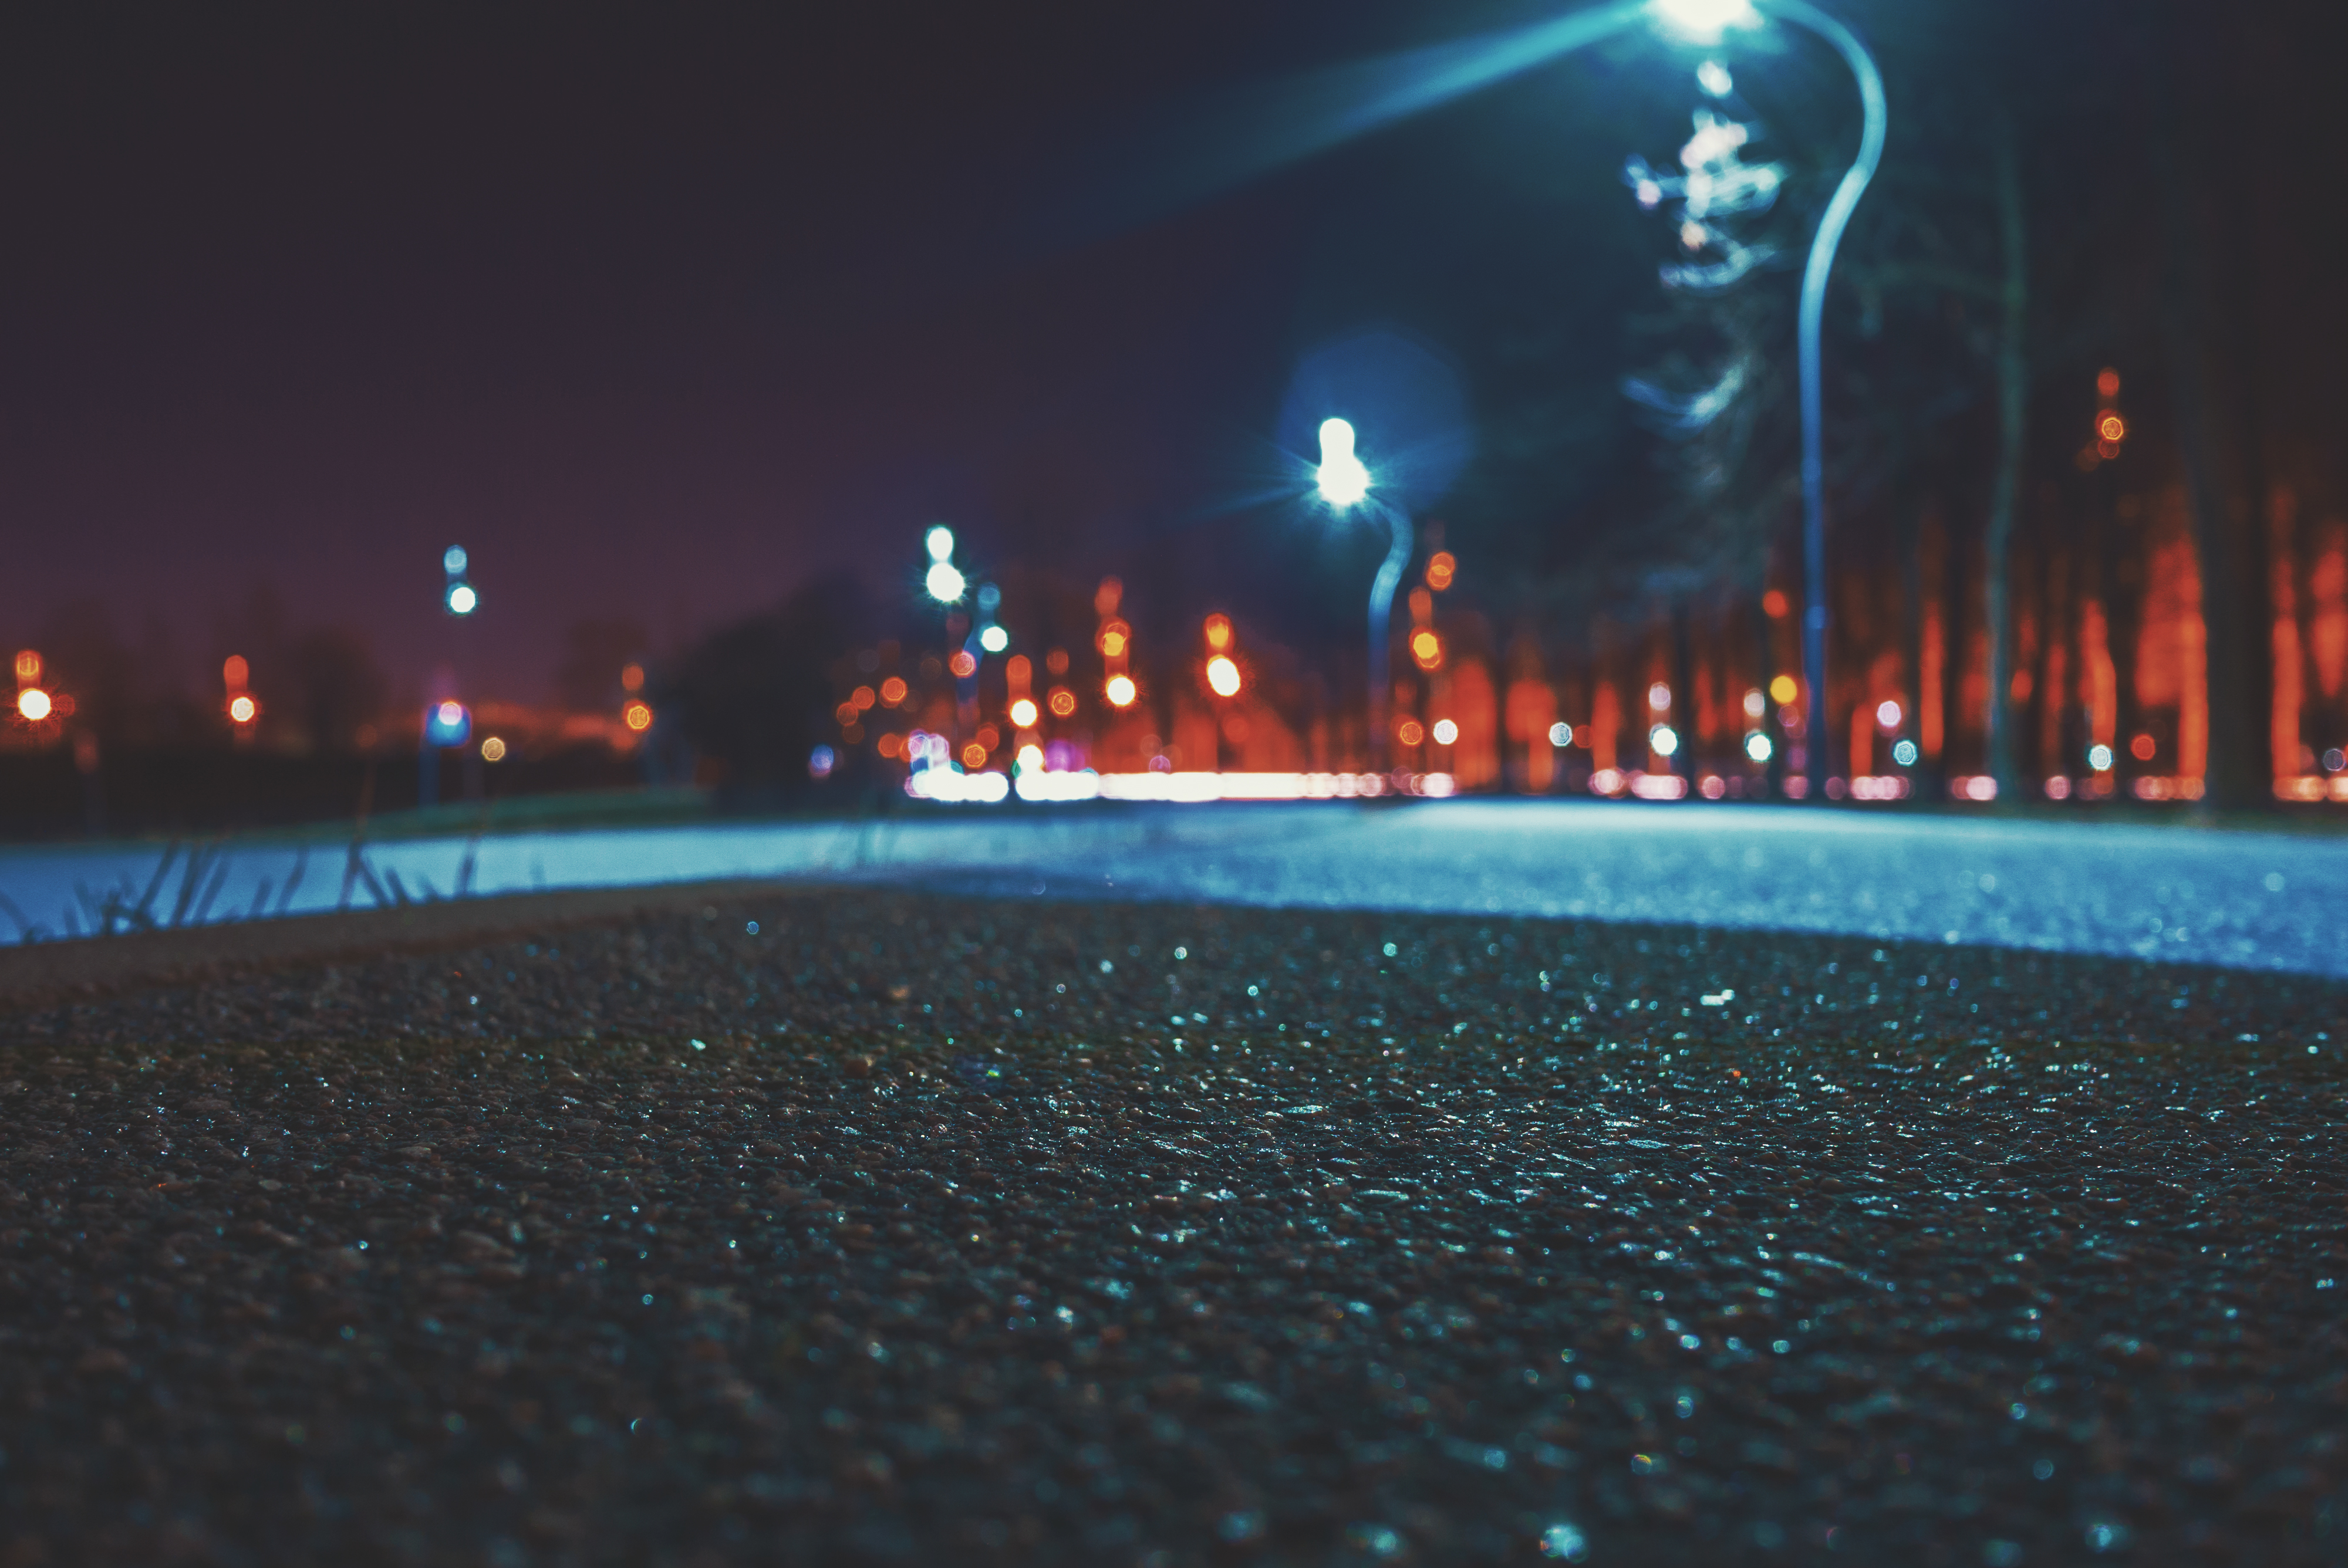
image, night, road surface, electricity, landmark, asphalt, light, street light, midnight, Colorfulness, Security lighting, light fixture, tar, electrical supply, lens flare, public utility